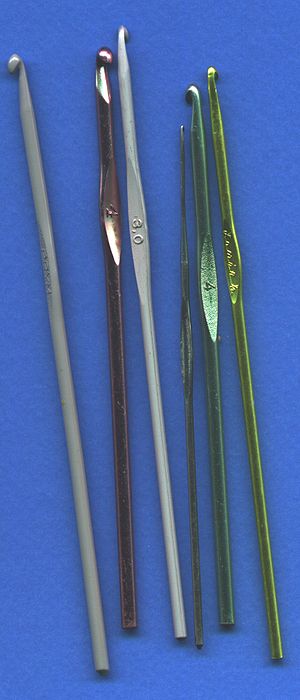
Hæklenål
Hæklenåle
En hæklenål er en type nål, som normalt har en krog i den ene ende. Krogen benyttes til at trække garn i gennem den løkke som udgør et hæklearbejdes eneste maske.